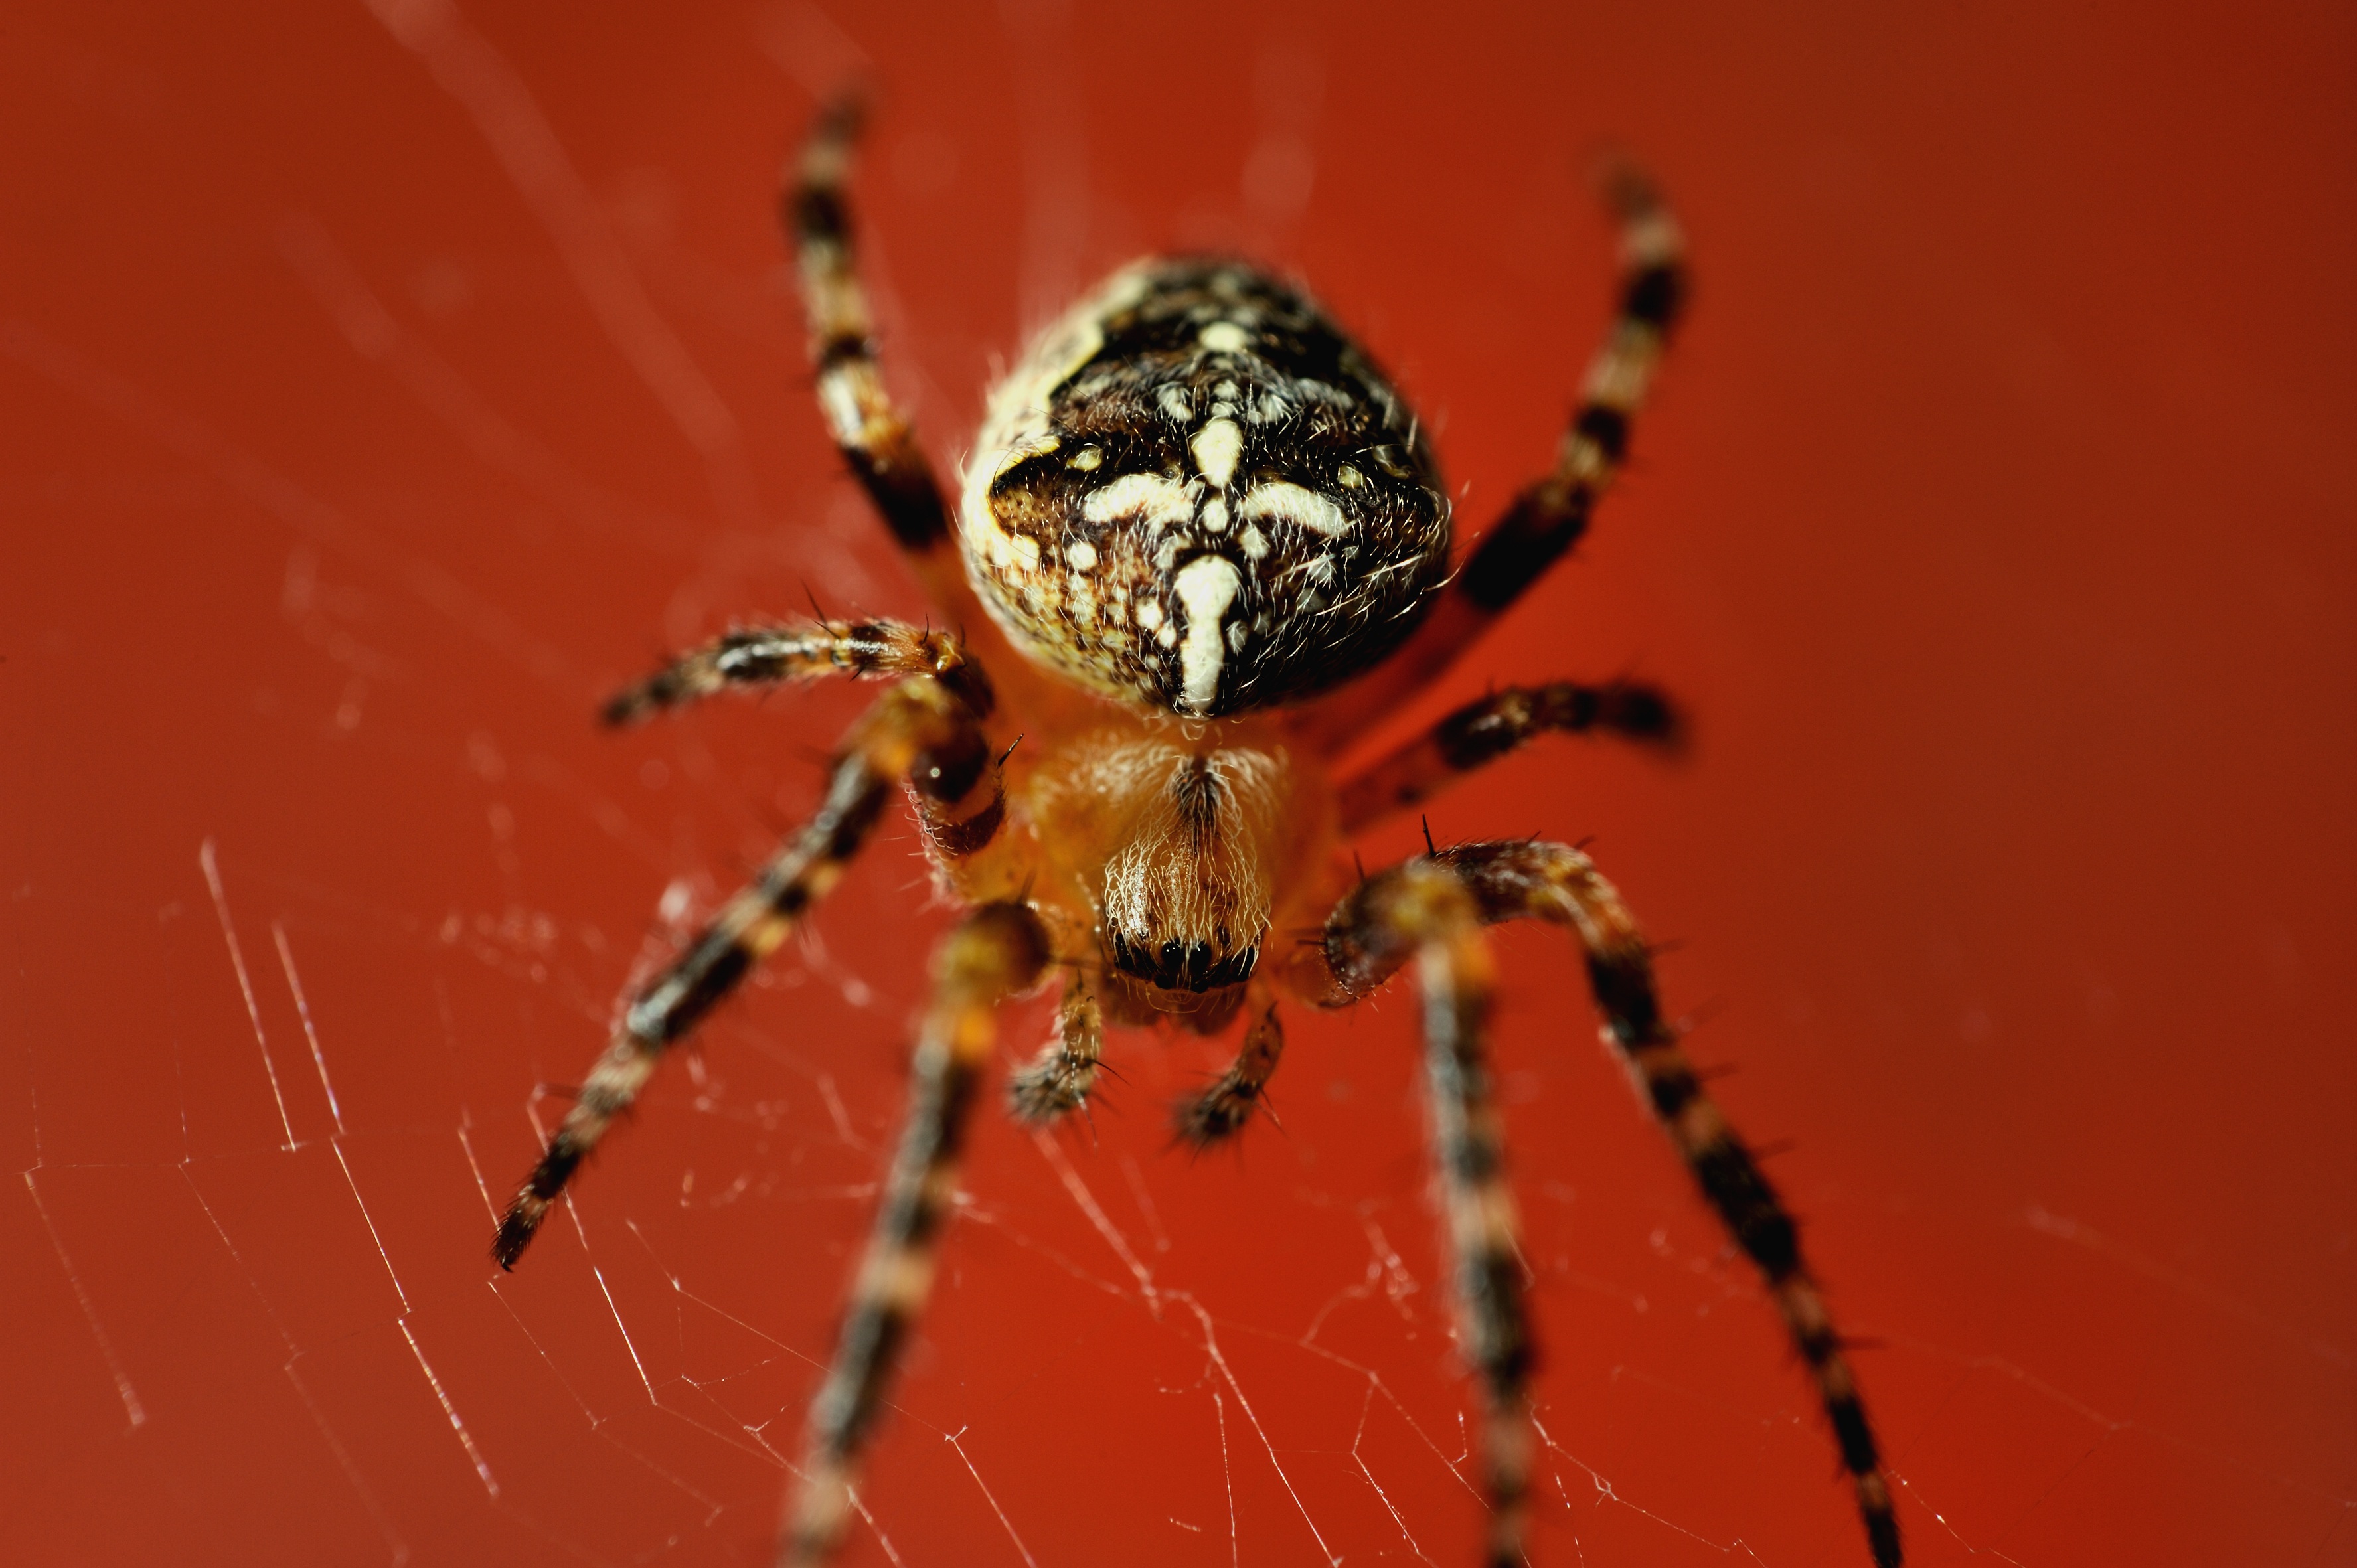
photography, web, red, fauna, invertebrate, close up, spider, arachnid, argiope, macro photography, arthropod, european garden spider, araneus, orb weaver spider